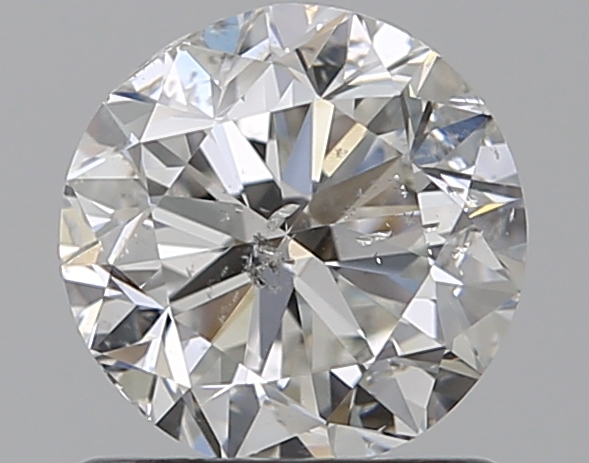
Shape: round
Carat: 1
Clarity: SI2
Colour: F
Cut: GD
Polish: EX
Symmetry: GD
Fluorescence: F
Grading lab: GIA
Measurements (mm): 6.09 x 6.18 x 3.98